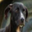
Label: dog